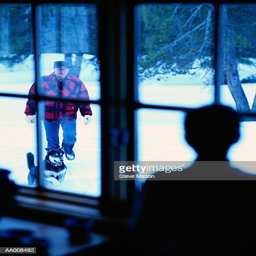
silhouette of a boy watching through a window